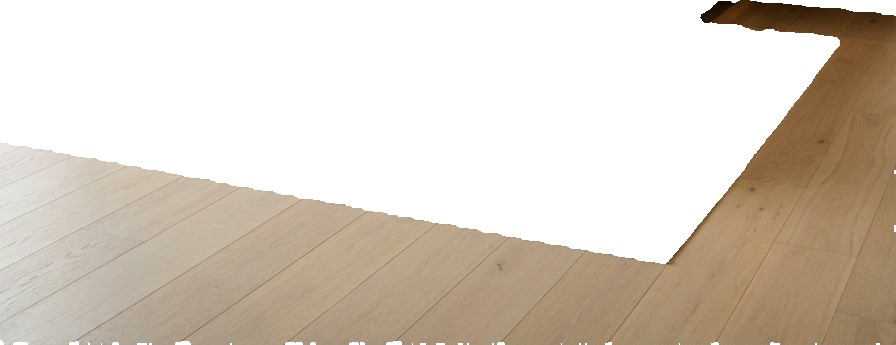
Surface category: floors